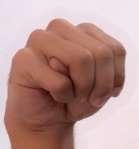
ASL sign: M